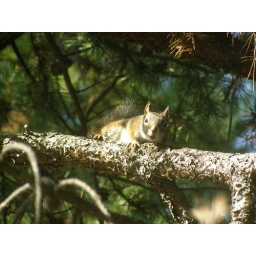
in the morning this chipmonk sat there on the branch right outside my bedroom window and yelled at me